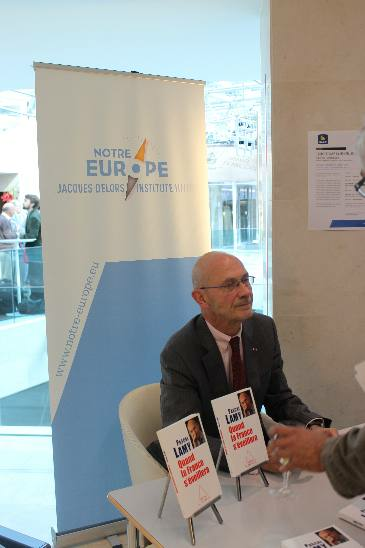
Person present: Yes